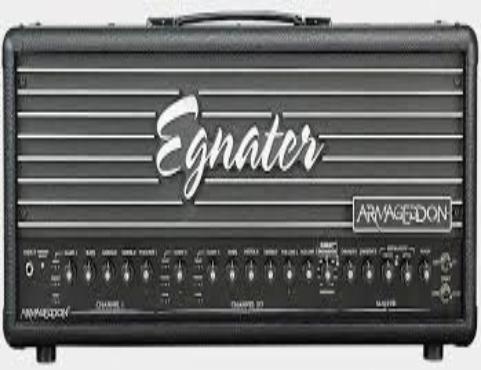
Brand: Egnater
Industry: Electronic